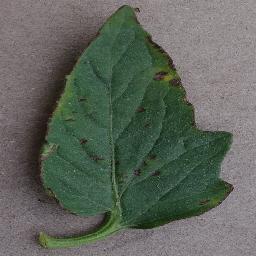
Label: Tomato___Bacterial_spot